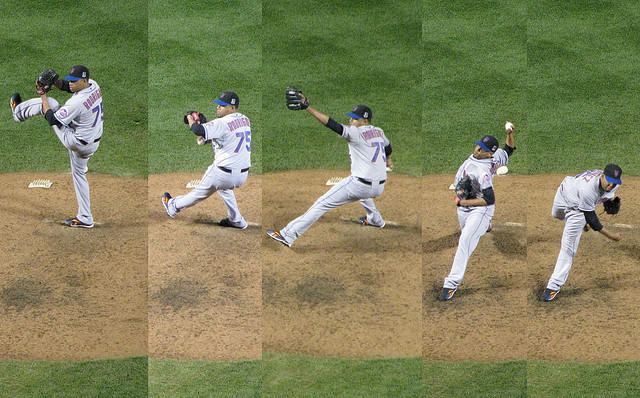
cầu thủ bóng chày đang ném bóng ở trên sân